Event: Nepal Earthquake
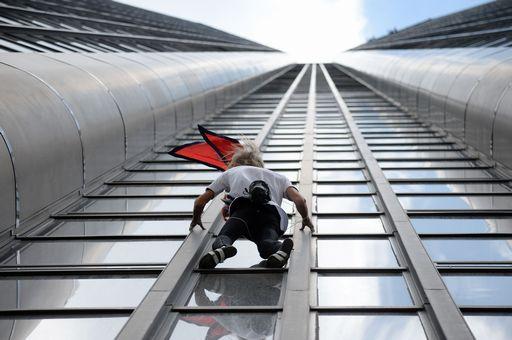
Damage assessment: no_damage